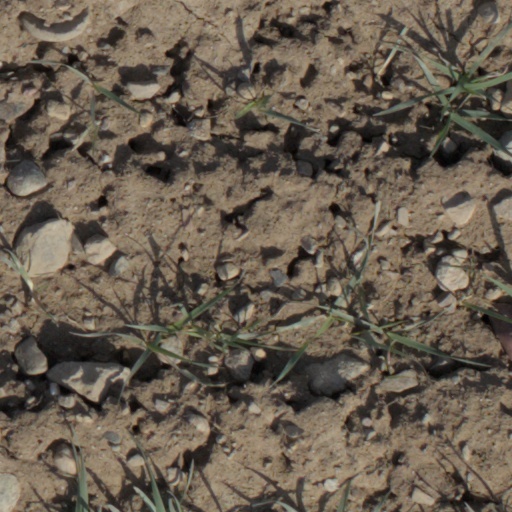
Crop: wheat